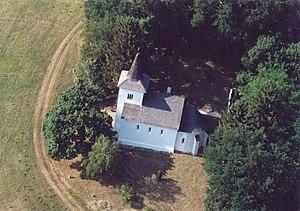
Böde est un village et une commune du comitat de Zala en Hongrie.